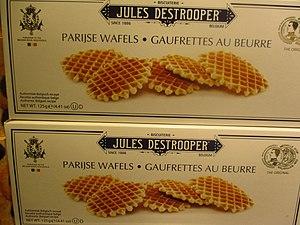
Gaufrettes au beurre de chez Jules Destrooper, Parijse wafels.
La Biscuiterie Jules Destrooper NV est une marque de biscuits belges. Celle-ci fait partie de la liste des fournisseurs brevetés de la cour de Belgique. Elle a été fondée en 1885 par Jules Destrooper.